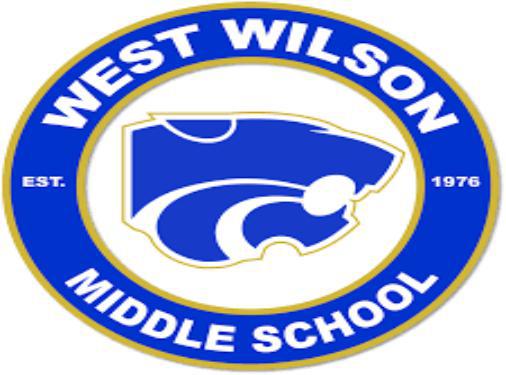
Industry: Sports